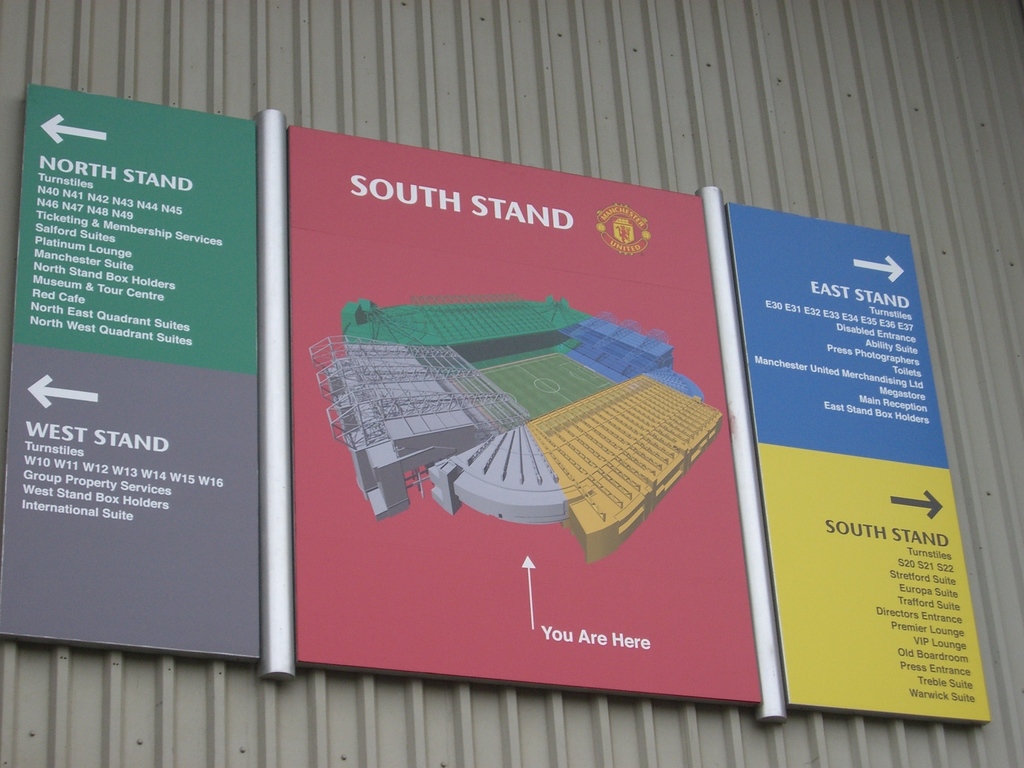
Label: others